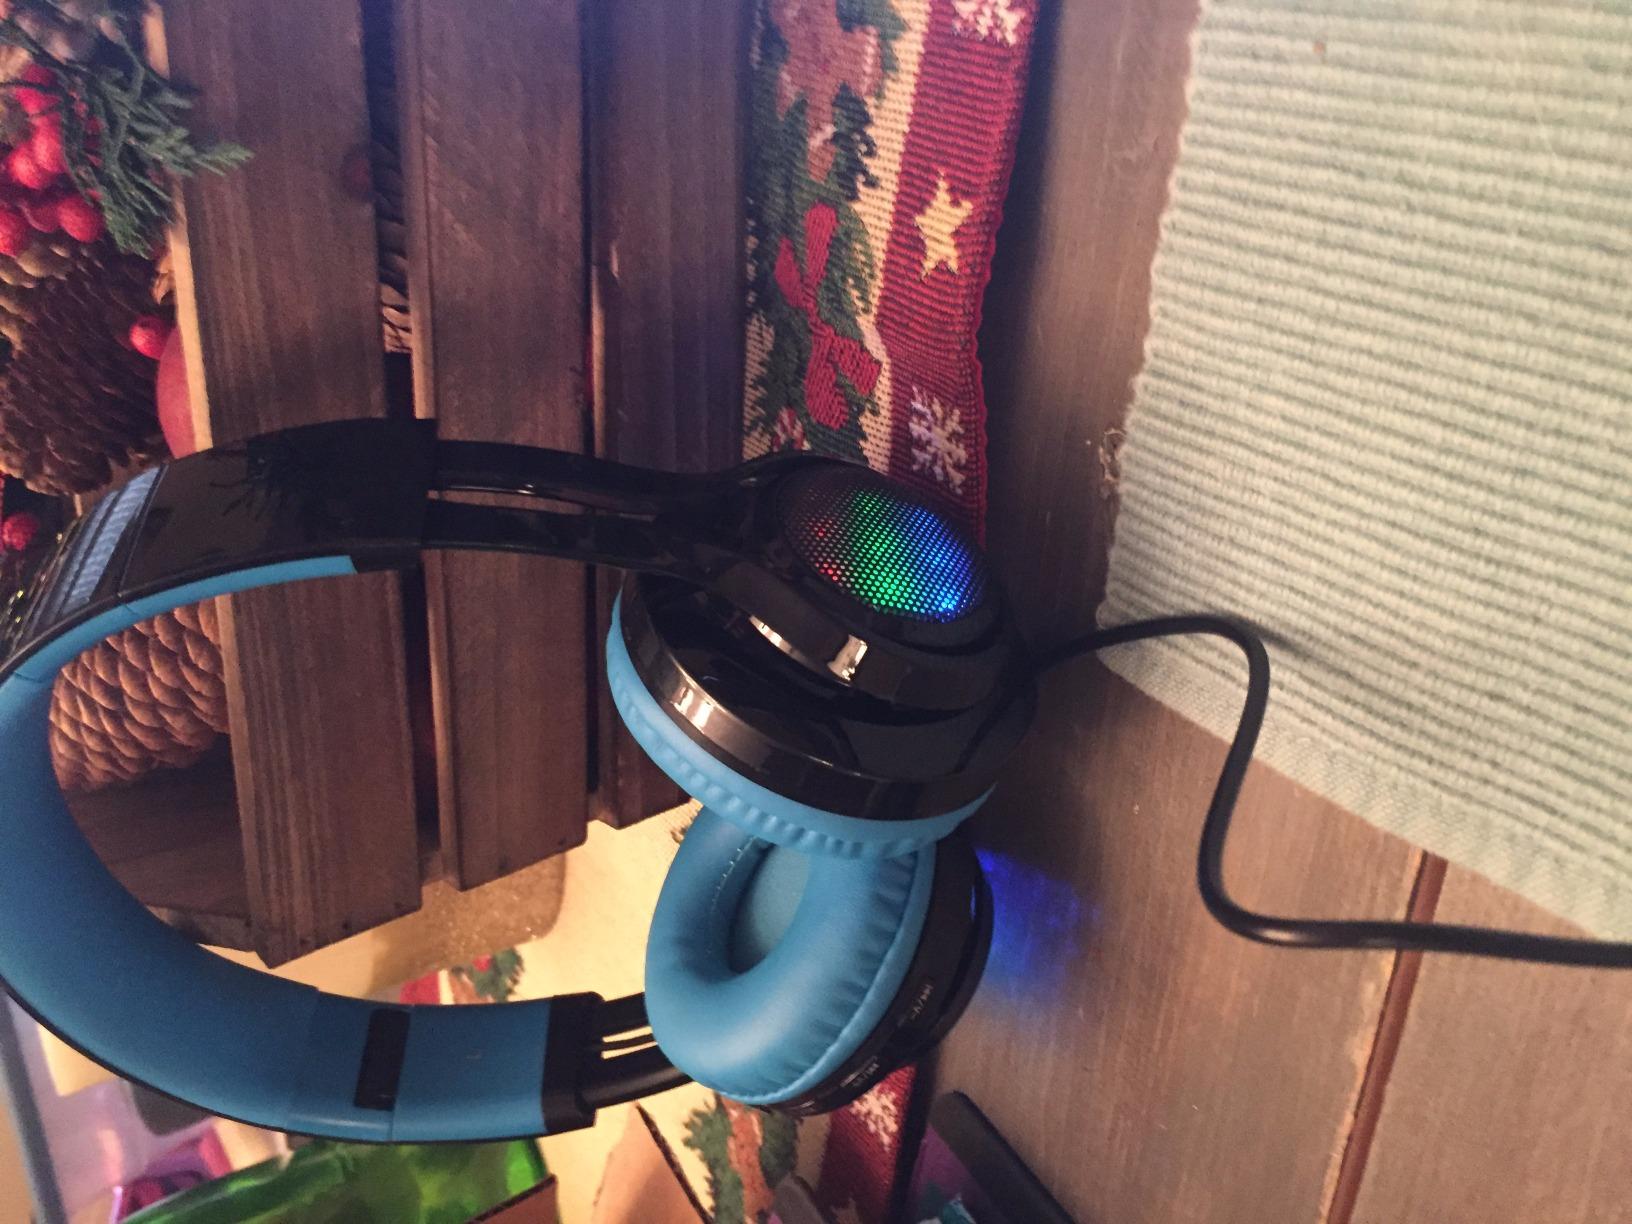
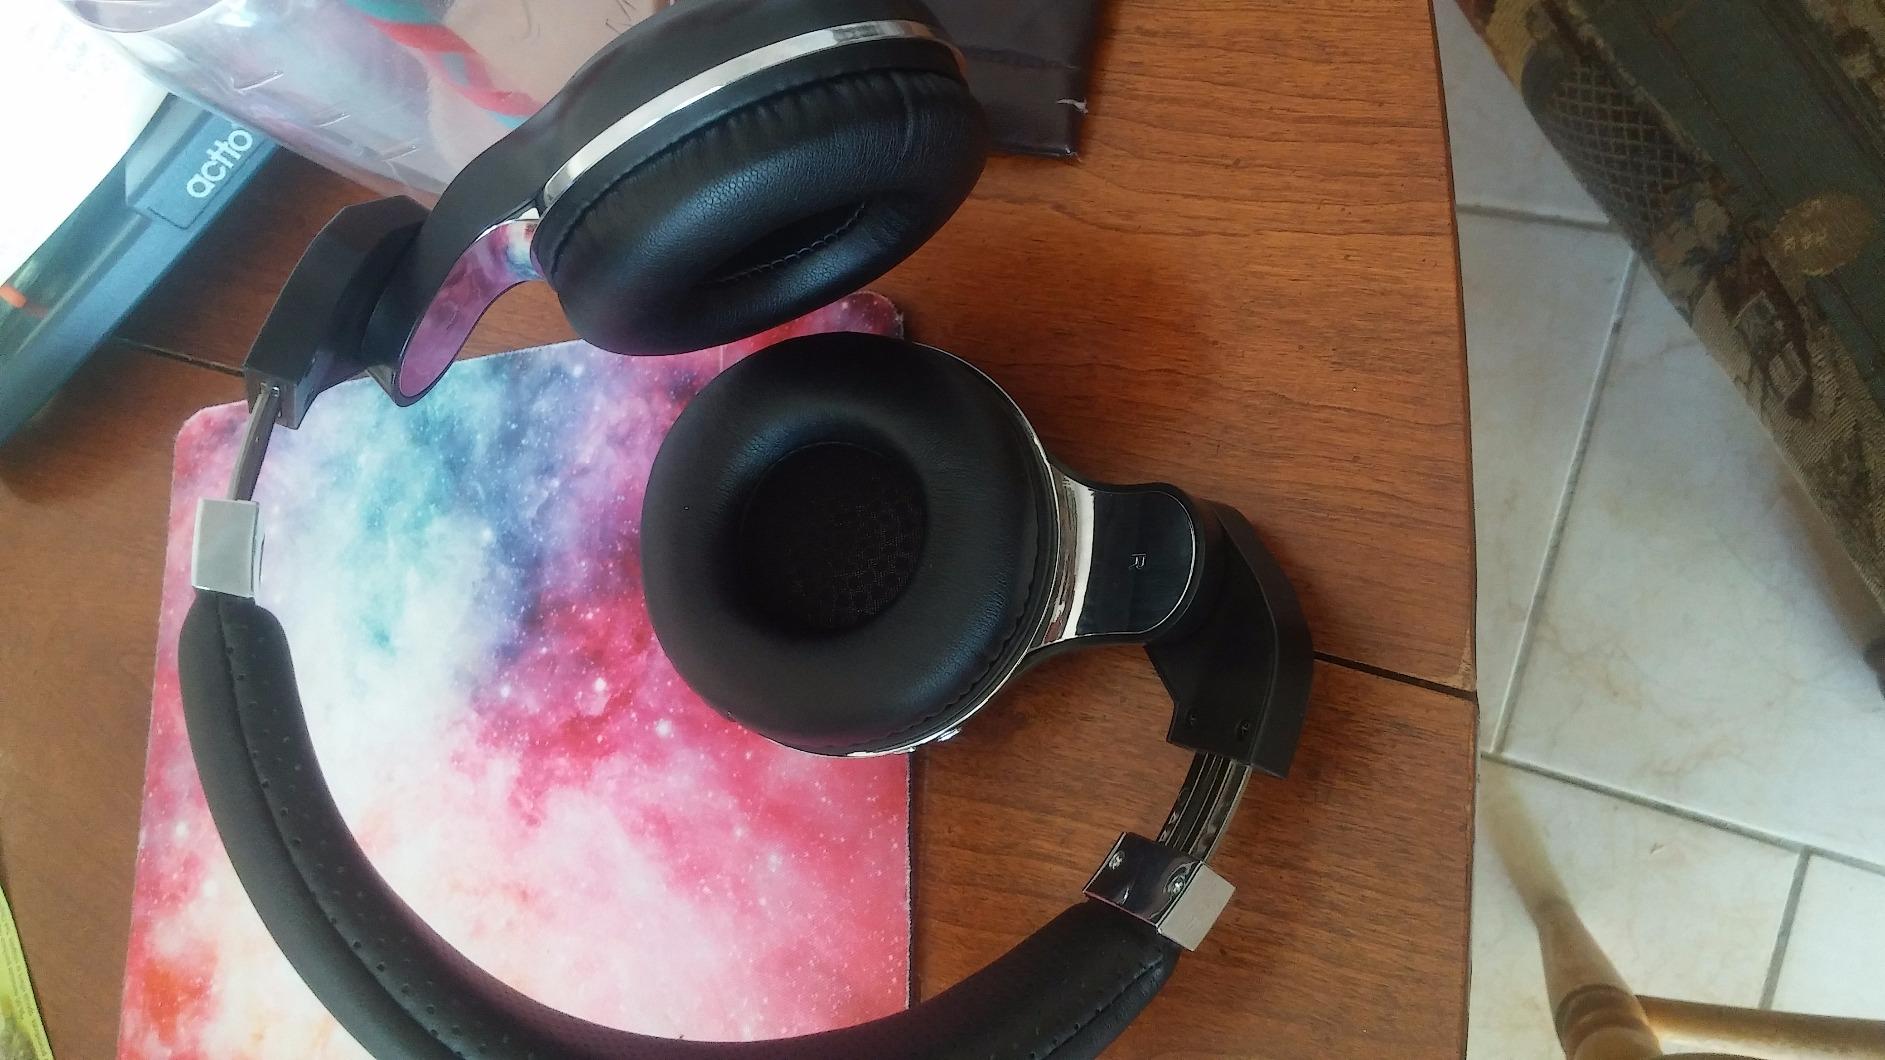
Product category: headphones
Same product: no